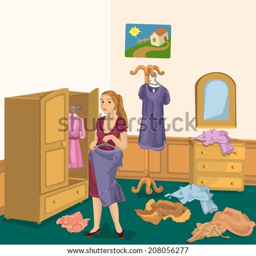
illustration of retro girl standing in the room near open wardrobe holding dress .